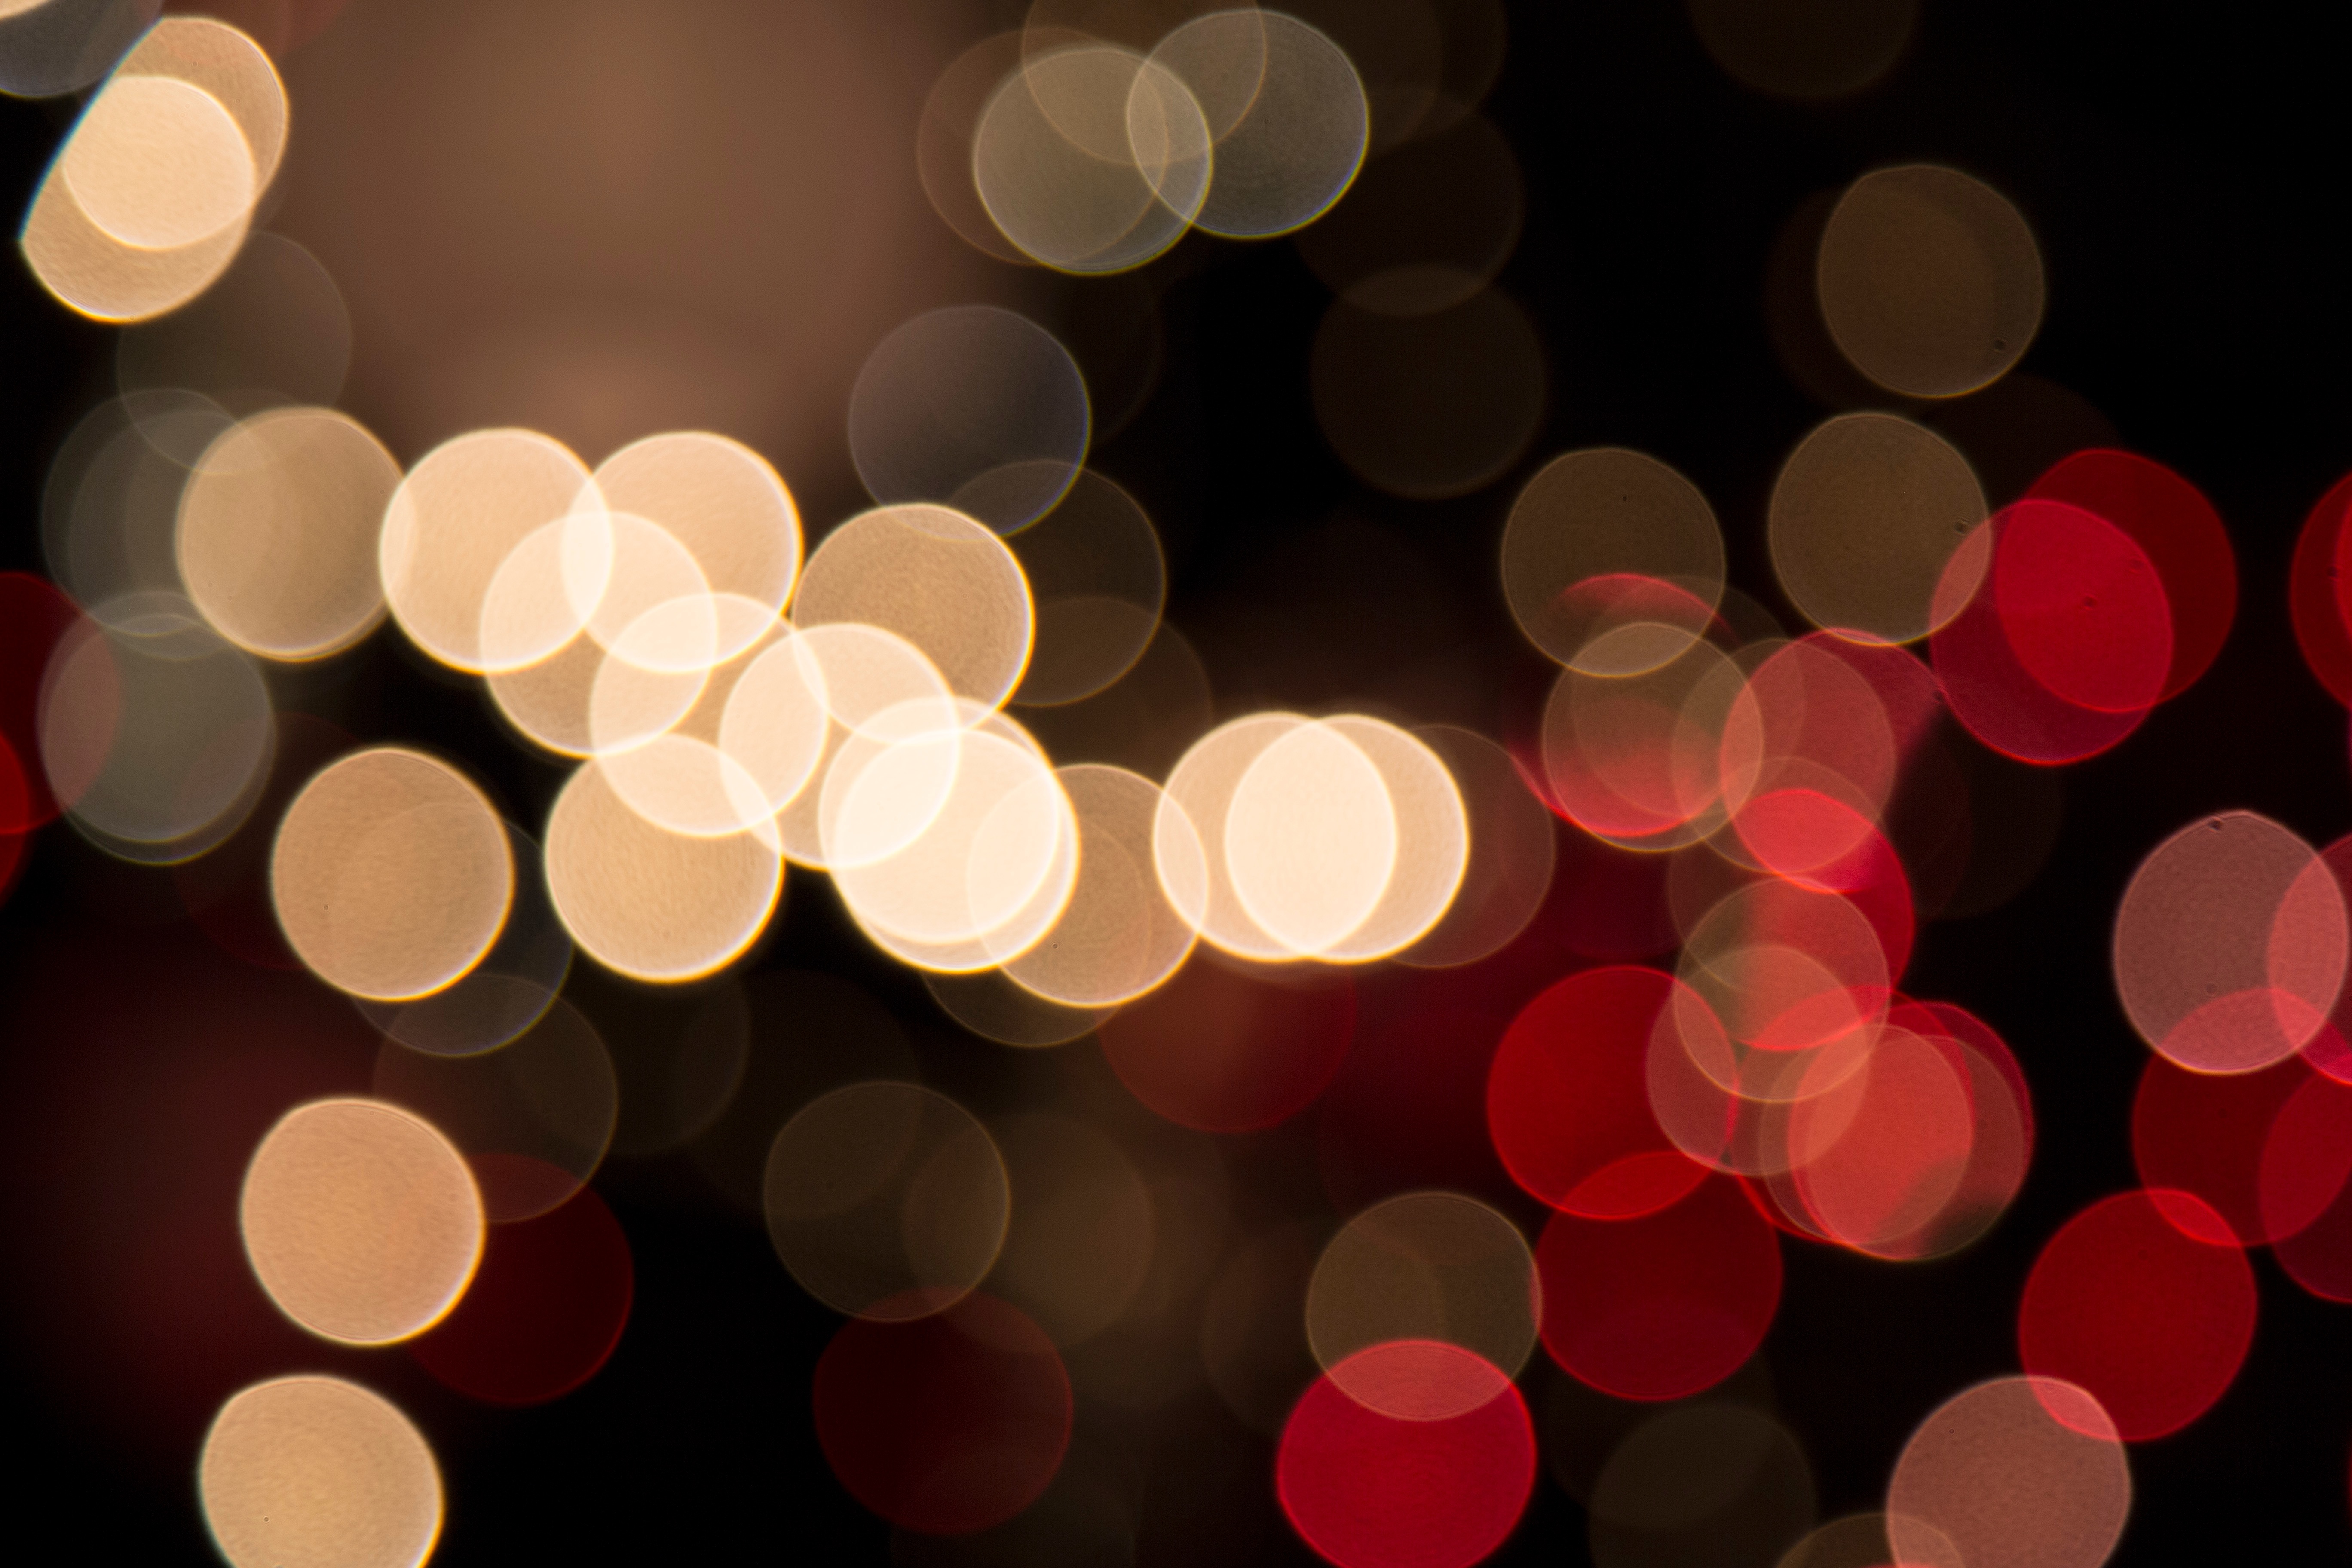
light, petal, number, heart, red, color, lighting, circle, font, illustration, organ, shape